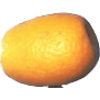
Label: Kumquats 1